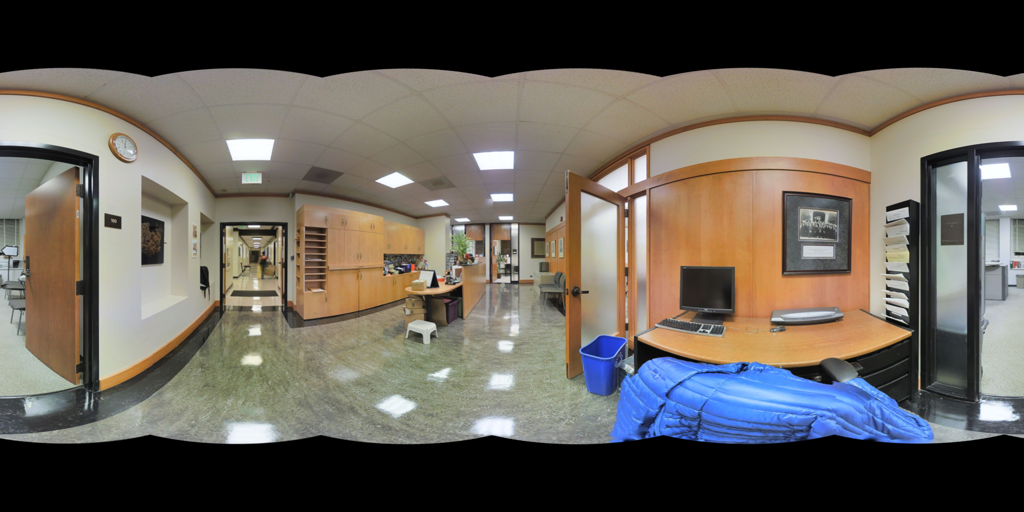
Referred object: the monitor on the desk by the door

Referred object: the blue jacket

Referred object: turn slightly right; the computer monitor on the desk next to the open door